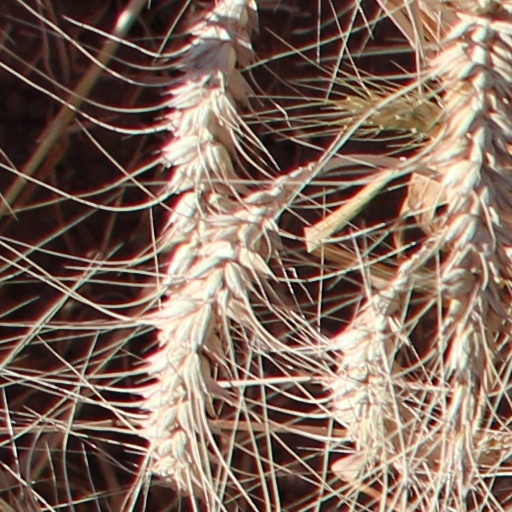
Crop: wheat